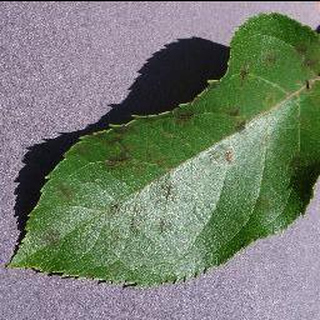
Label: apple_apple_scab